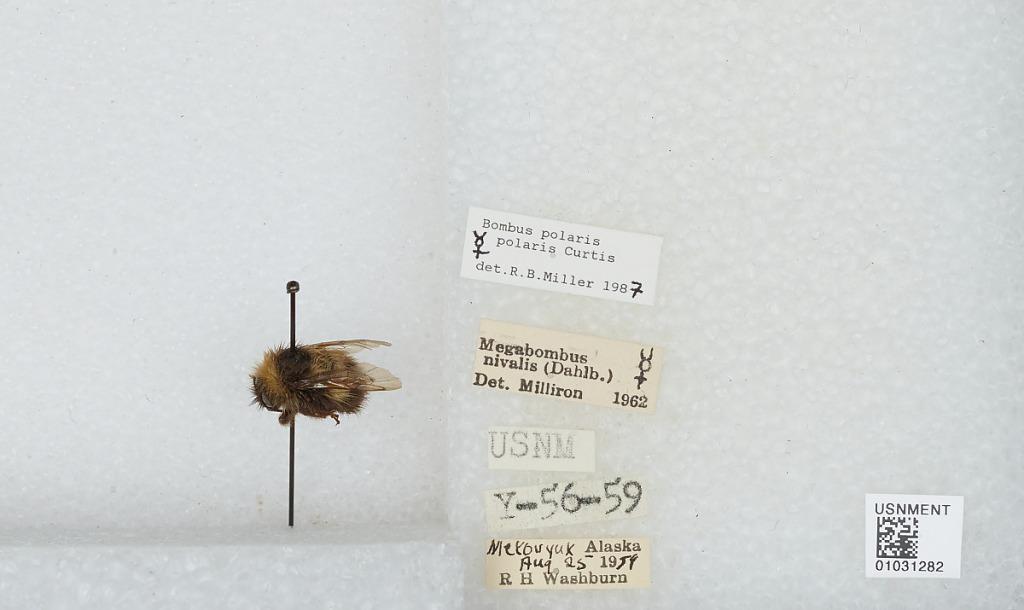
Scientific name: Bombus (Alpinobombus) polaris Curtis
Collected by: R. Washburn
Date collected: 1959-8-25
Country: United States
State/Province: Alaska
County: Bethel
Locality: Mekoryuk
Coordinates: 60.3892, -166.207
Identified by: Milliron